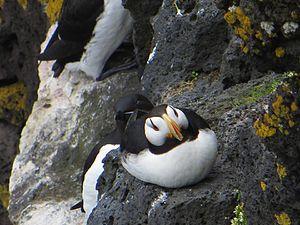
Le Macareux cornu est une espèce pélagique d'oiseaux de mer de la famille des Alcidés présente dans l'océan Pacifique nord, notamment sur les côtes de l'Alaska, de la Sibérie ou de la Colombie-Britannique. Il vit principalement en colonies, avec d'autres Alcidés et se nourrit surtout de petits poissons.